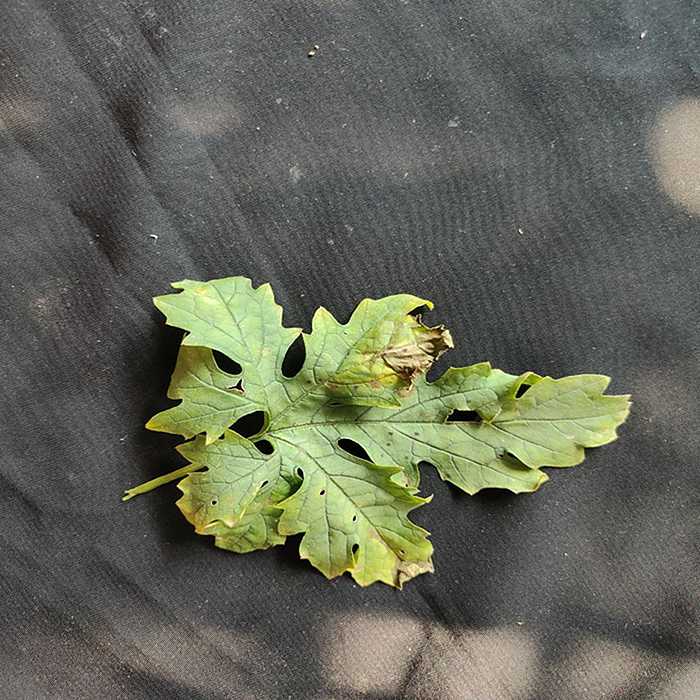
Plant: Bitter Gourd
Label: Downey mildew